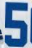
Number: 5